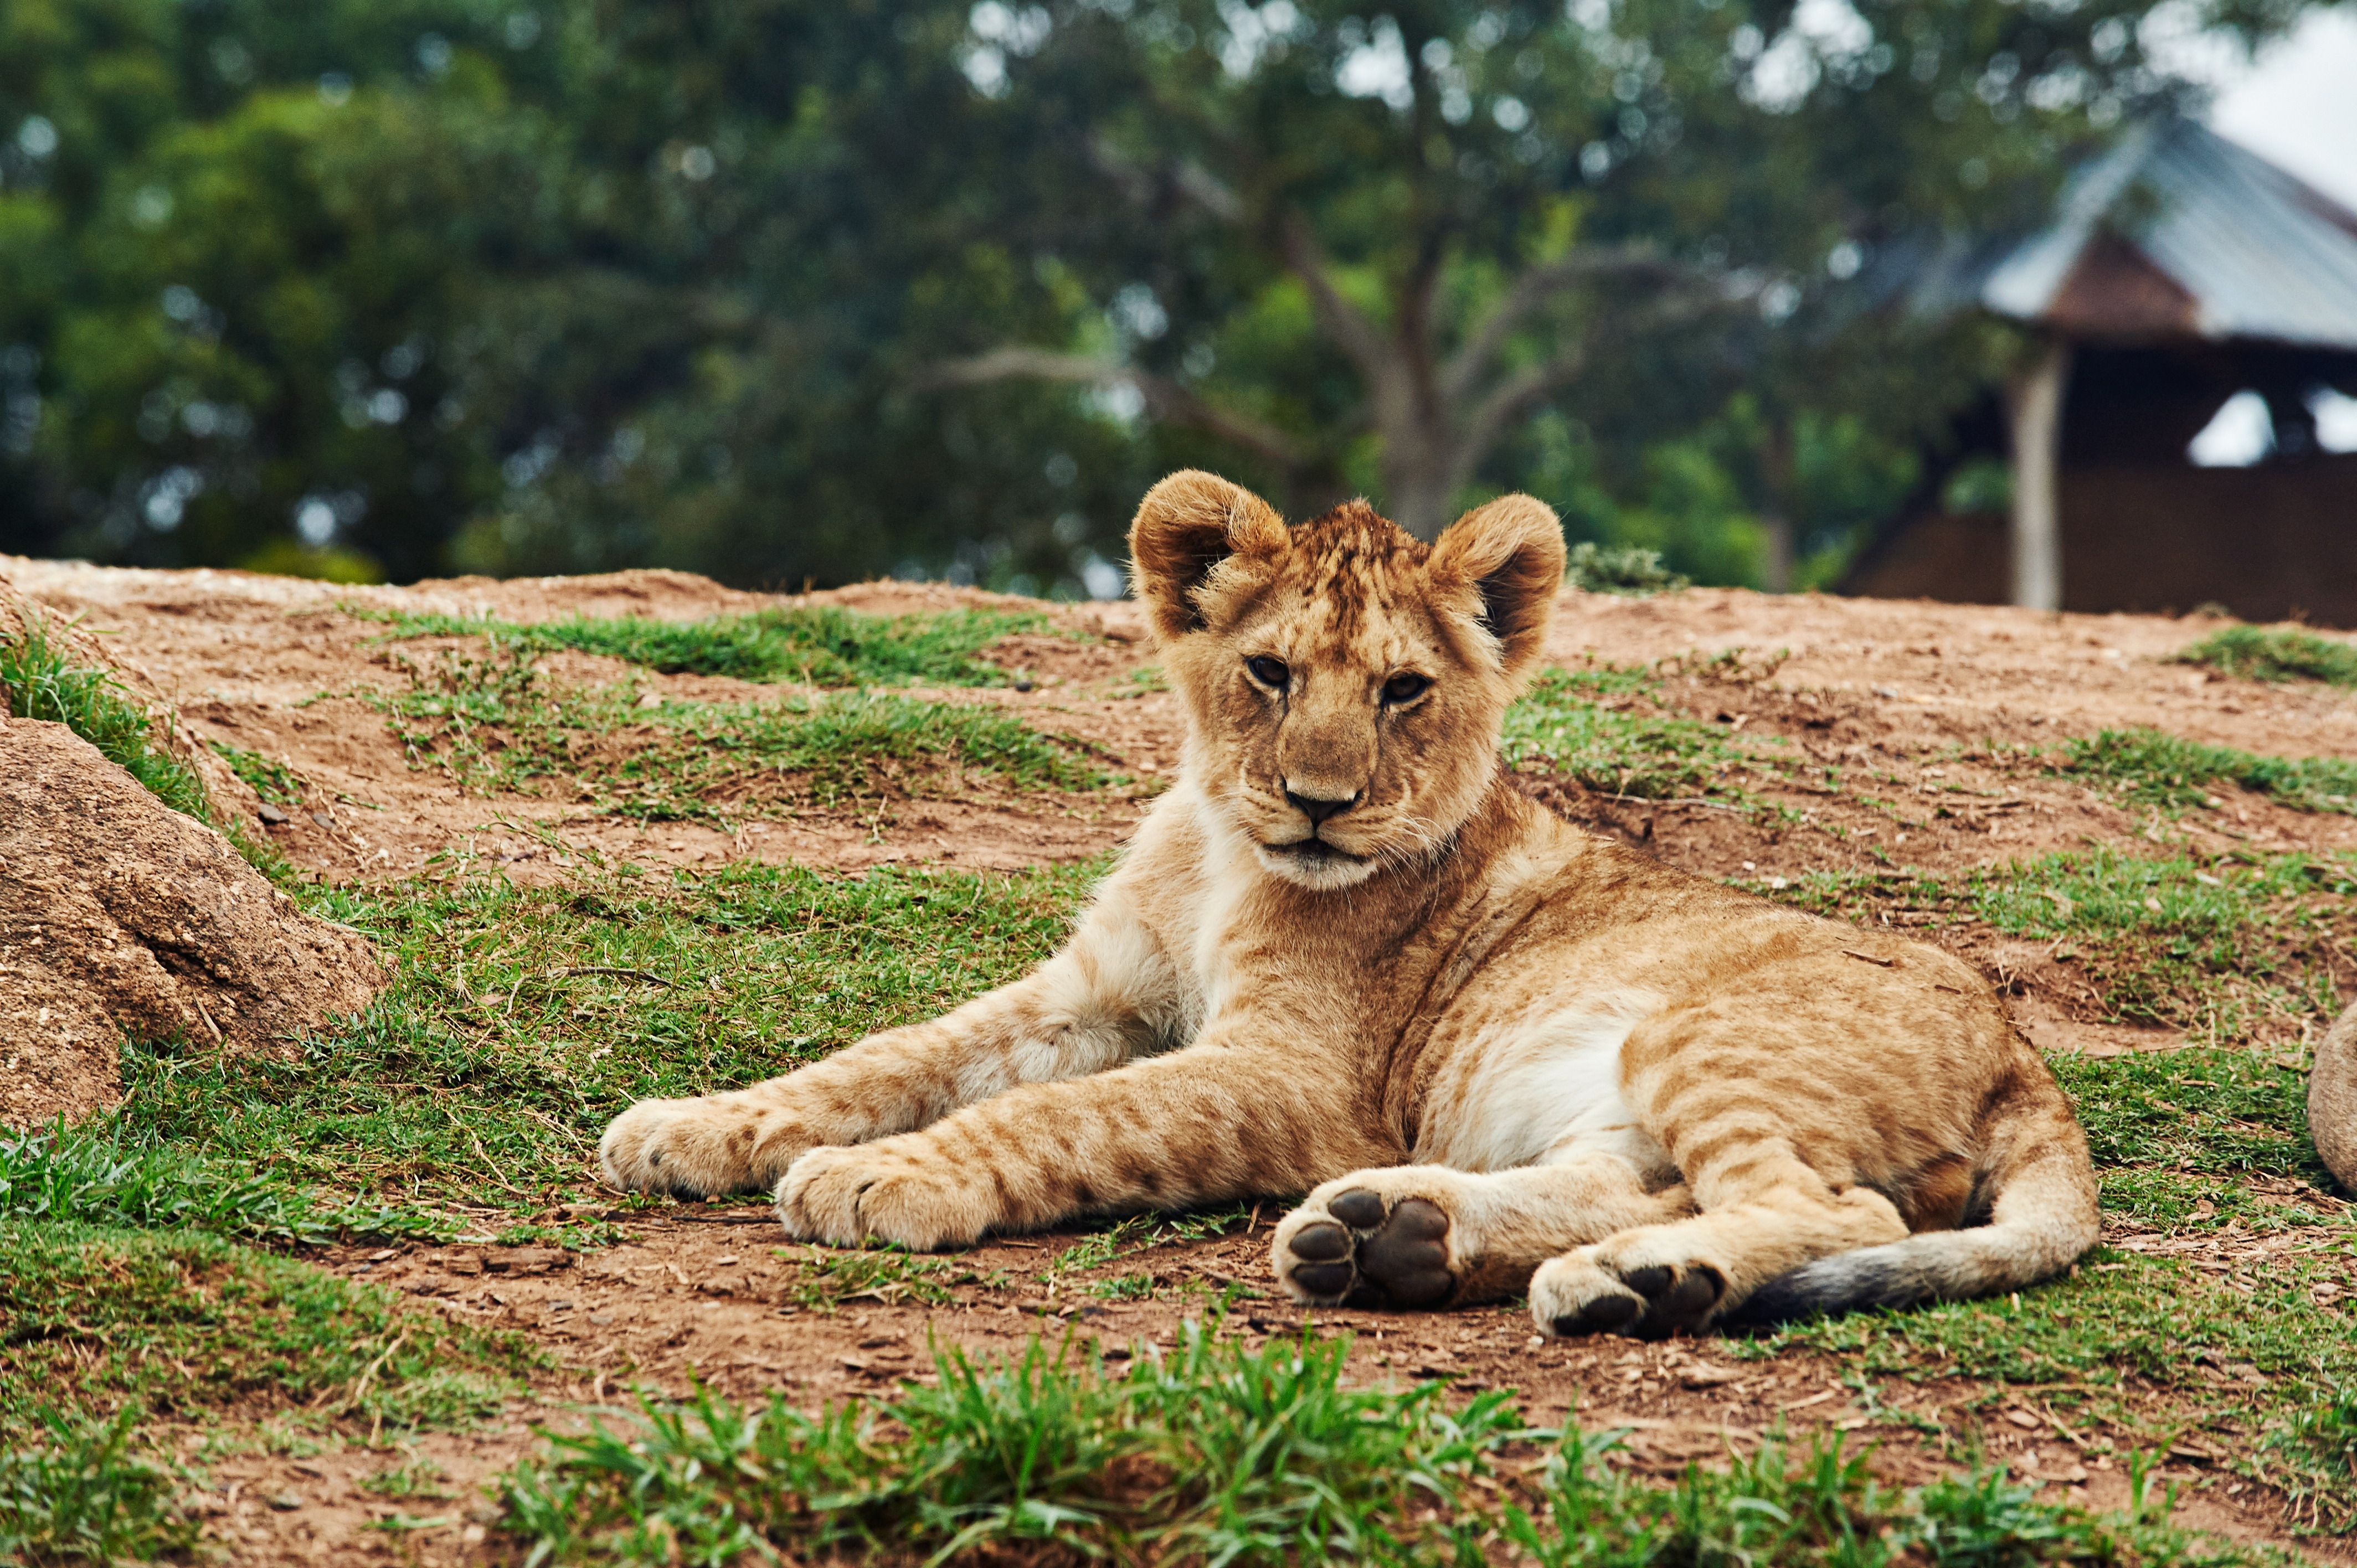
nature, animal, cute, wildlife, zoo, mammal, fauna, savanna, lion, big cat, cheetah, outdoors, tiger, safari, puma, lion cub, big cats, wild cat, cat like mammal